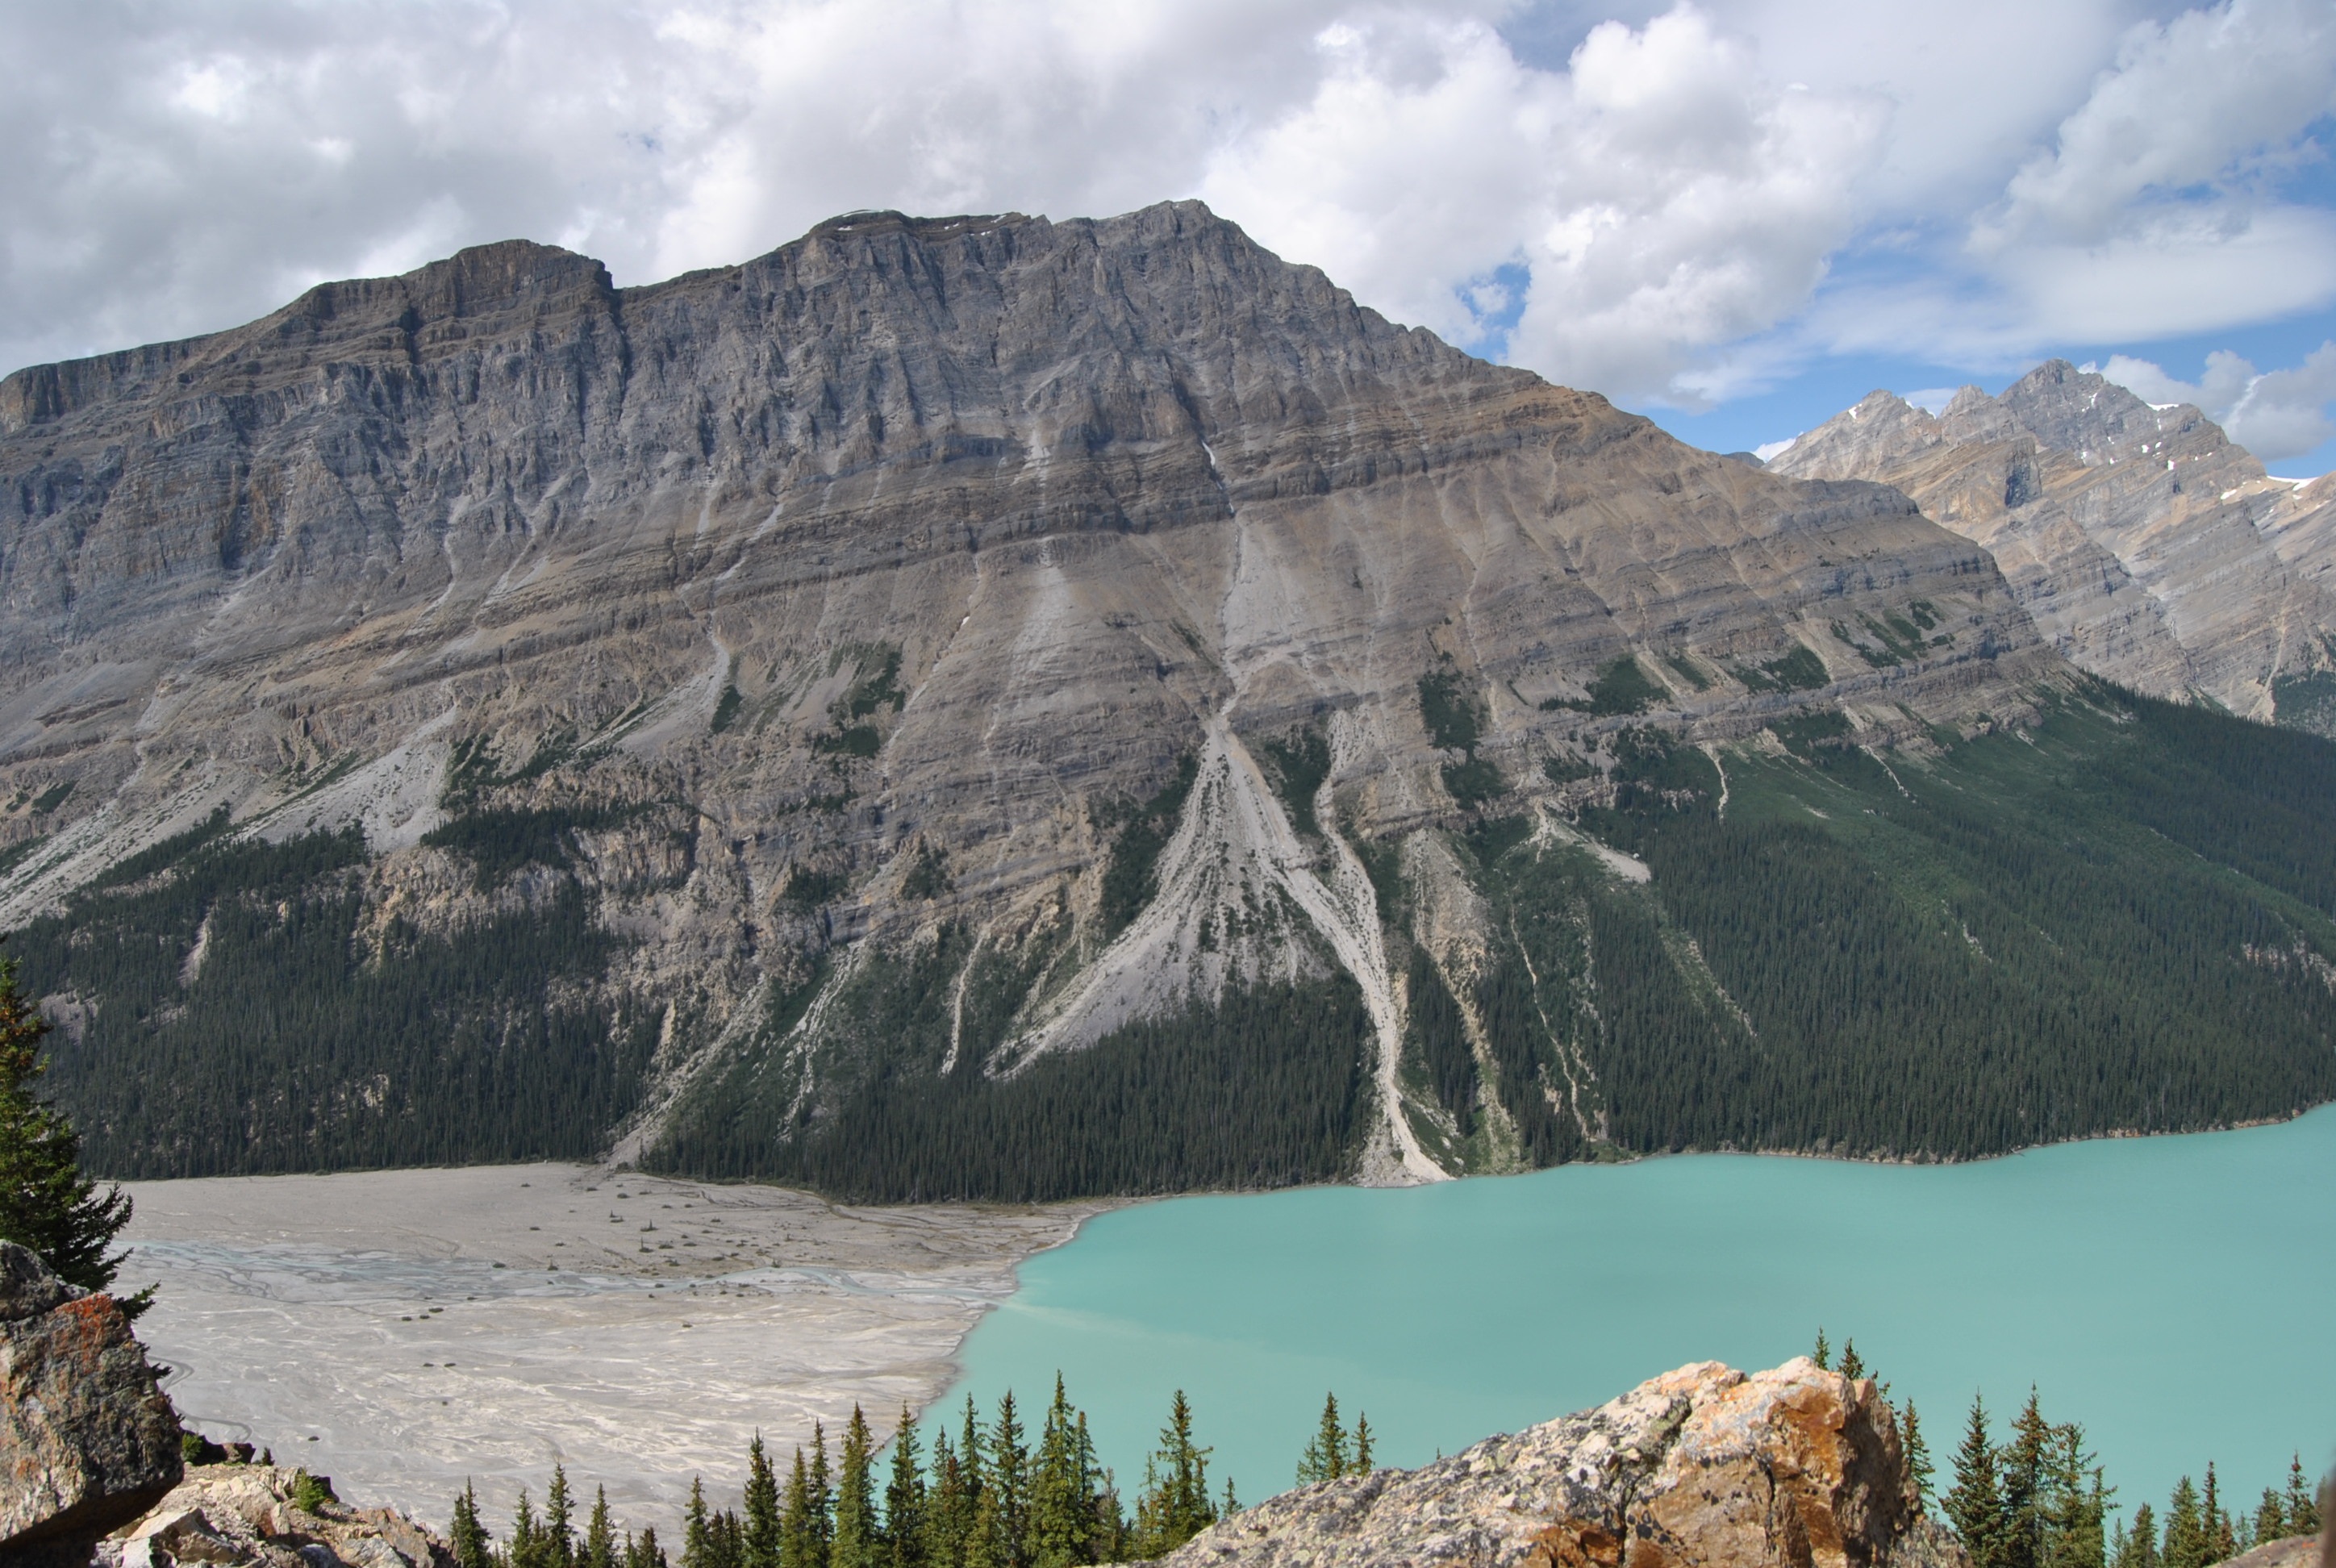
landscape, water, nature, forest, outdoor, wilderness, mountain, sky, hiking, lake, adventure, valley, mountain range, panorama, summer, vacation, travel, range, panoramic, ice, scenic, glacier, park, scenery, blue, rocky, fjord, reservoir, tourism, national park, ridge, national, geology, canada, plateau, fell, cirque, loch, crater lake, moraine, landform, tarn, mountain pass, geographical feature, mountainous landforms, glacial landform